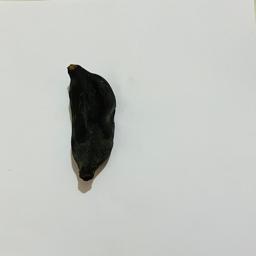
Ripeness: Overripe